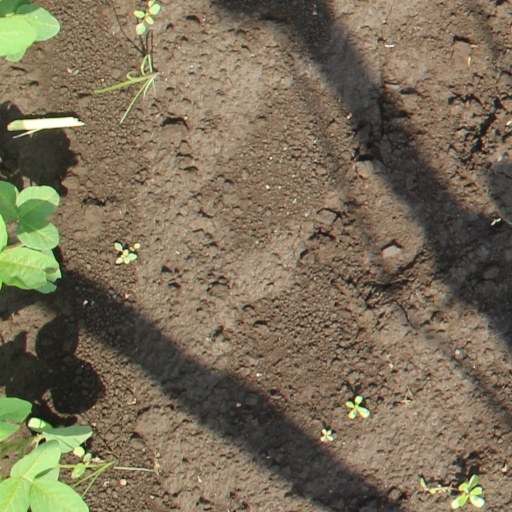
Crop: soybean